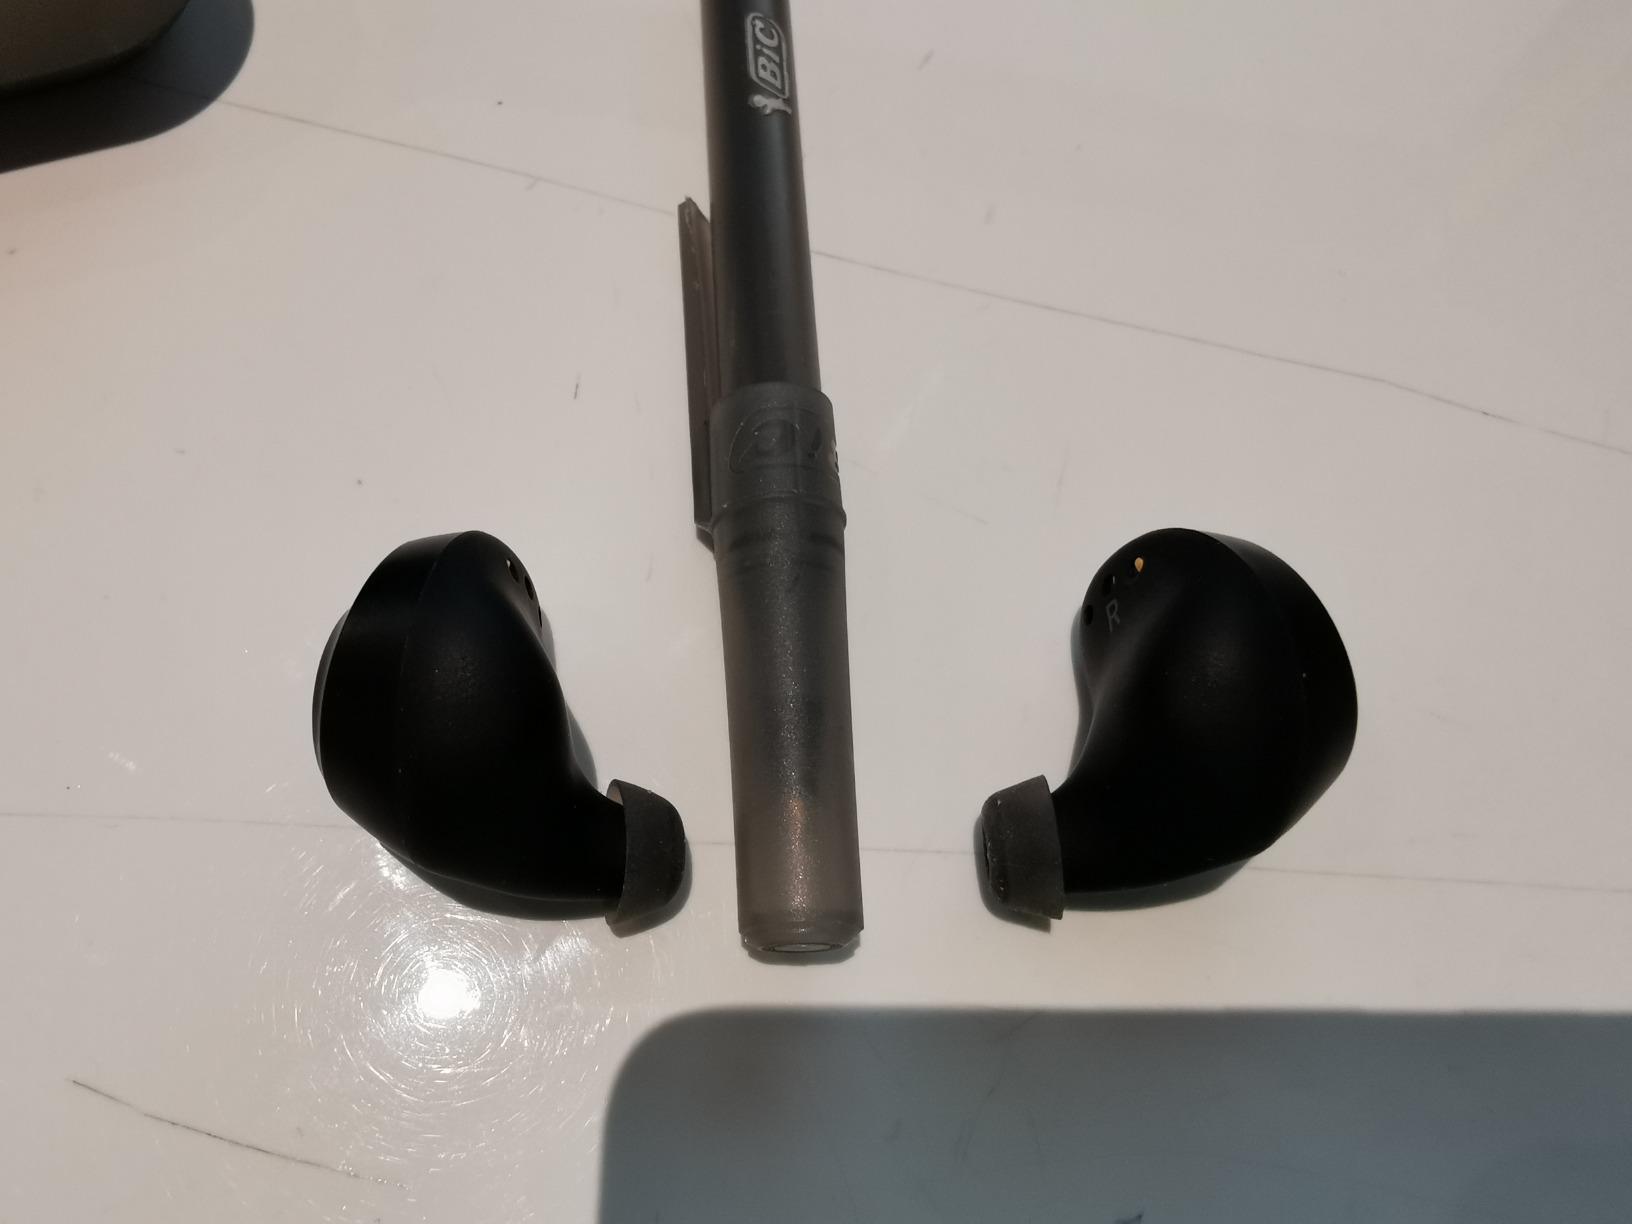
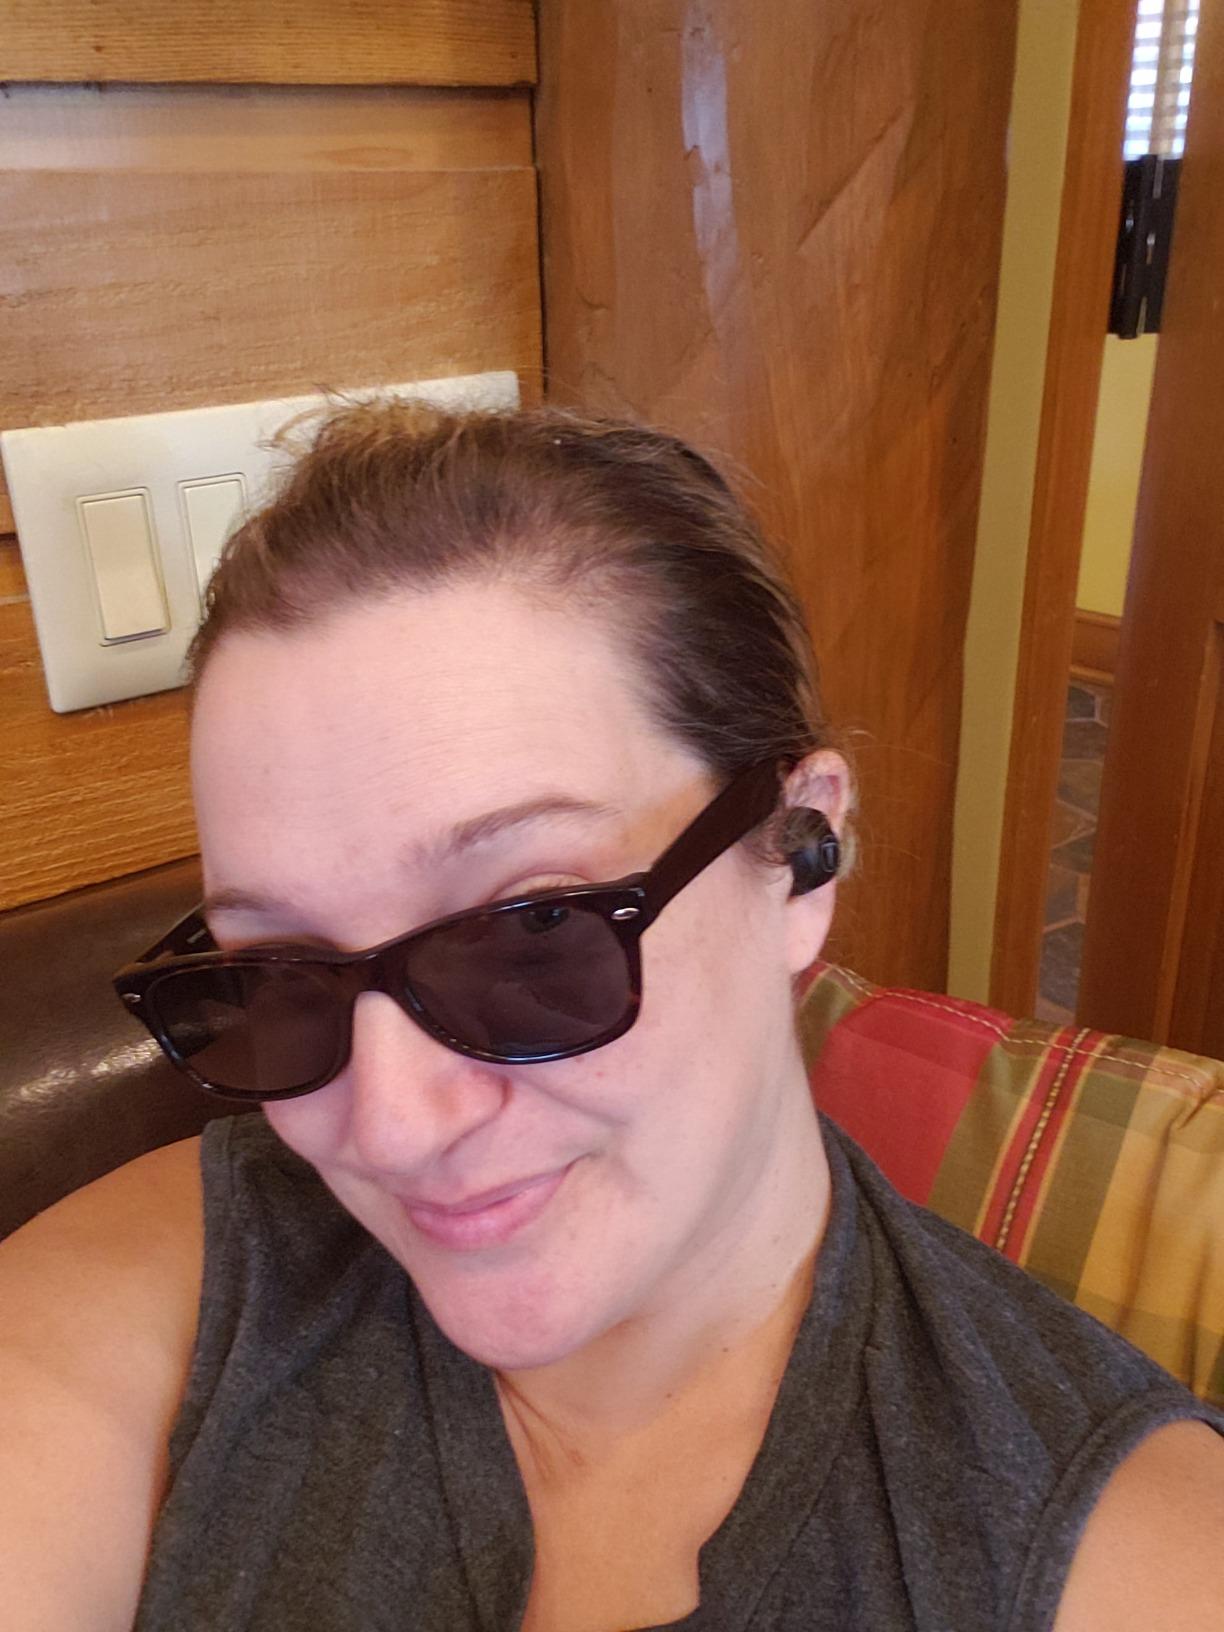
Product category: earbuds
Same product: yes